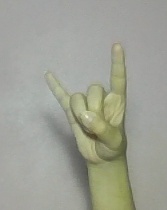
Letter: la